Fifield Town Hall

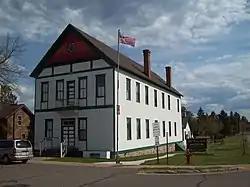
Fifield Town Hall

The Fifield Town Hall is a civic building in Fifield, Wisconsin, built in 1894. It was added to the National Register of Historic Places in 1978.